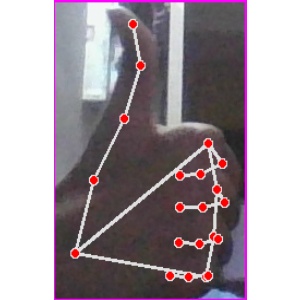
अक्षर: थ